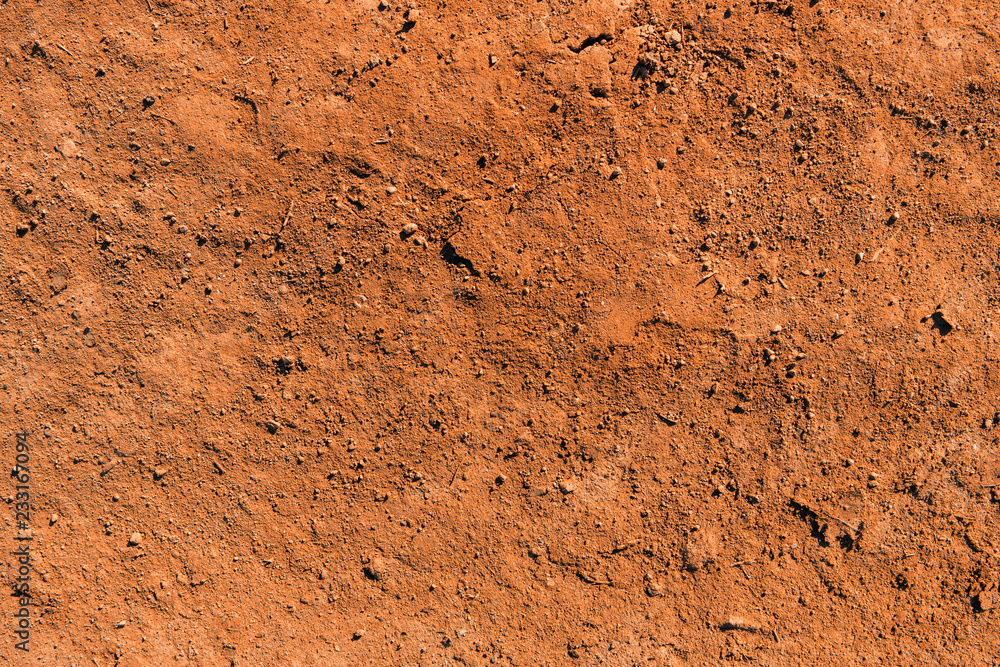
Soil type: Red soil